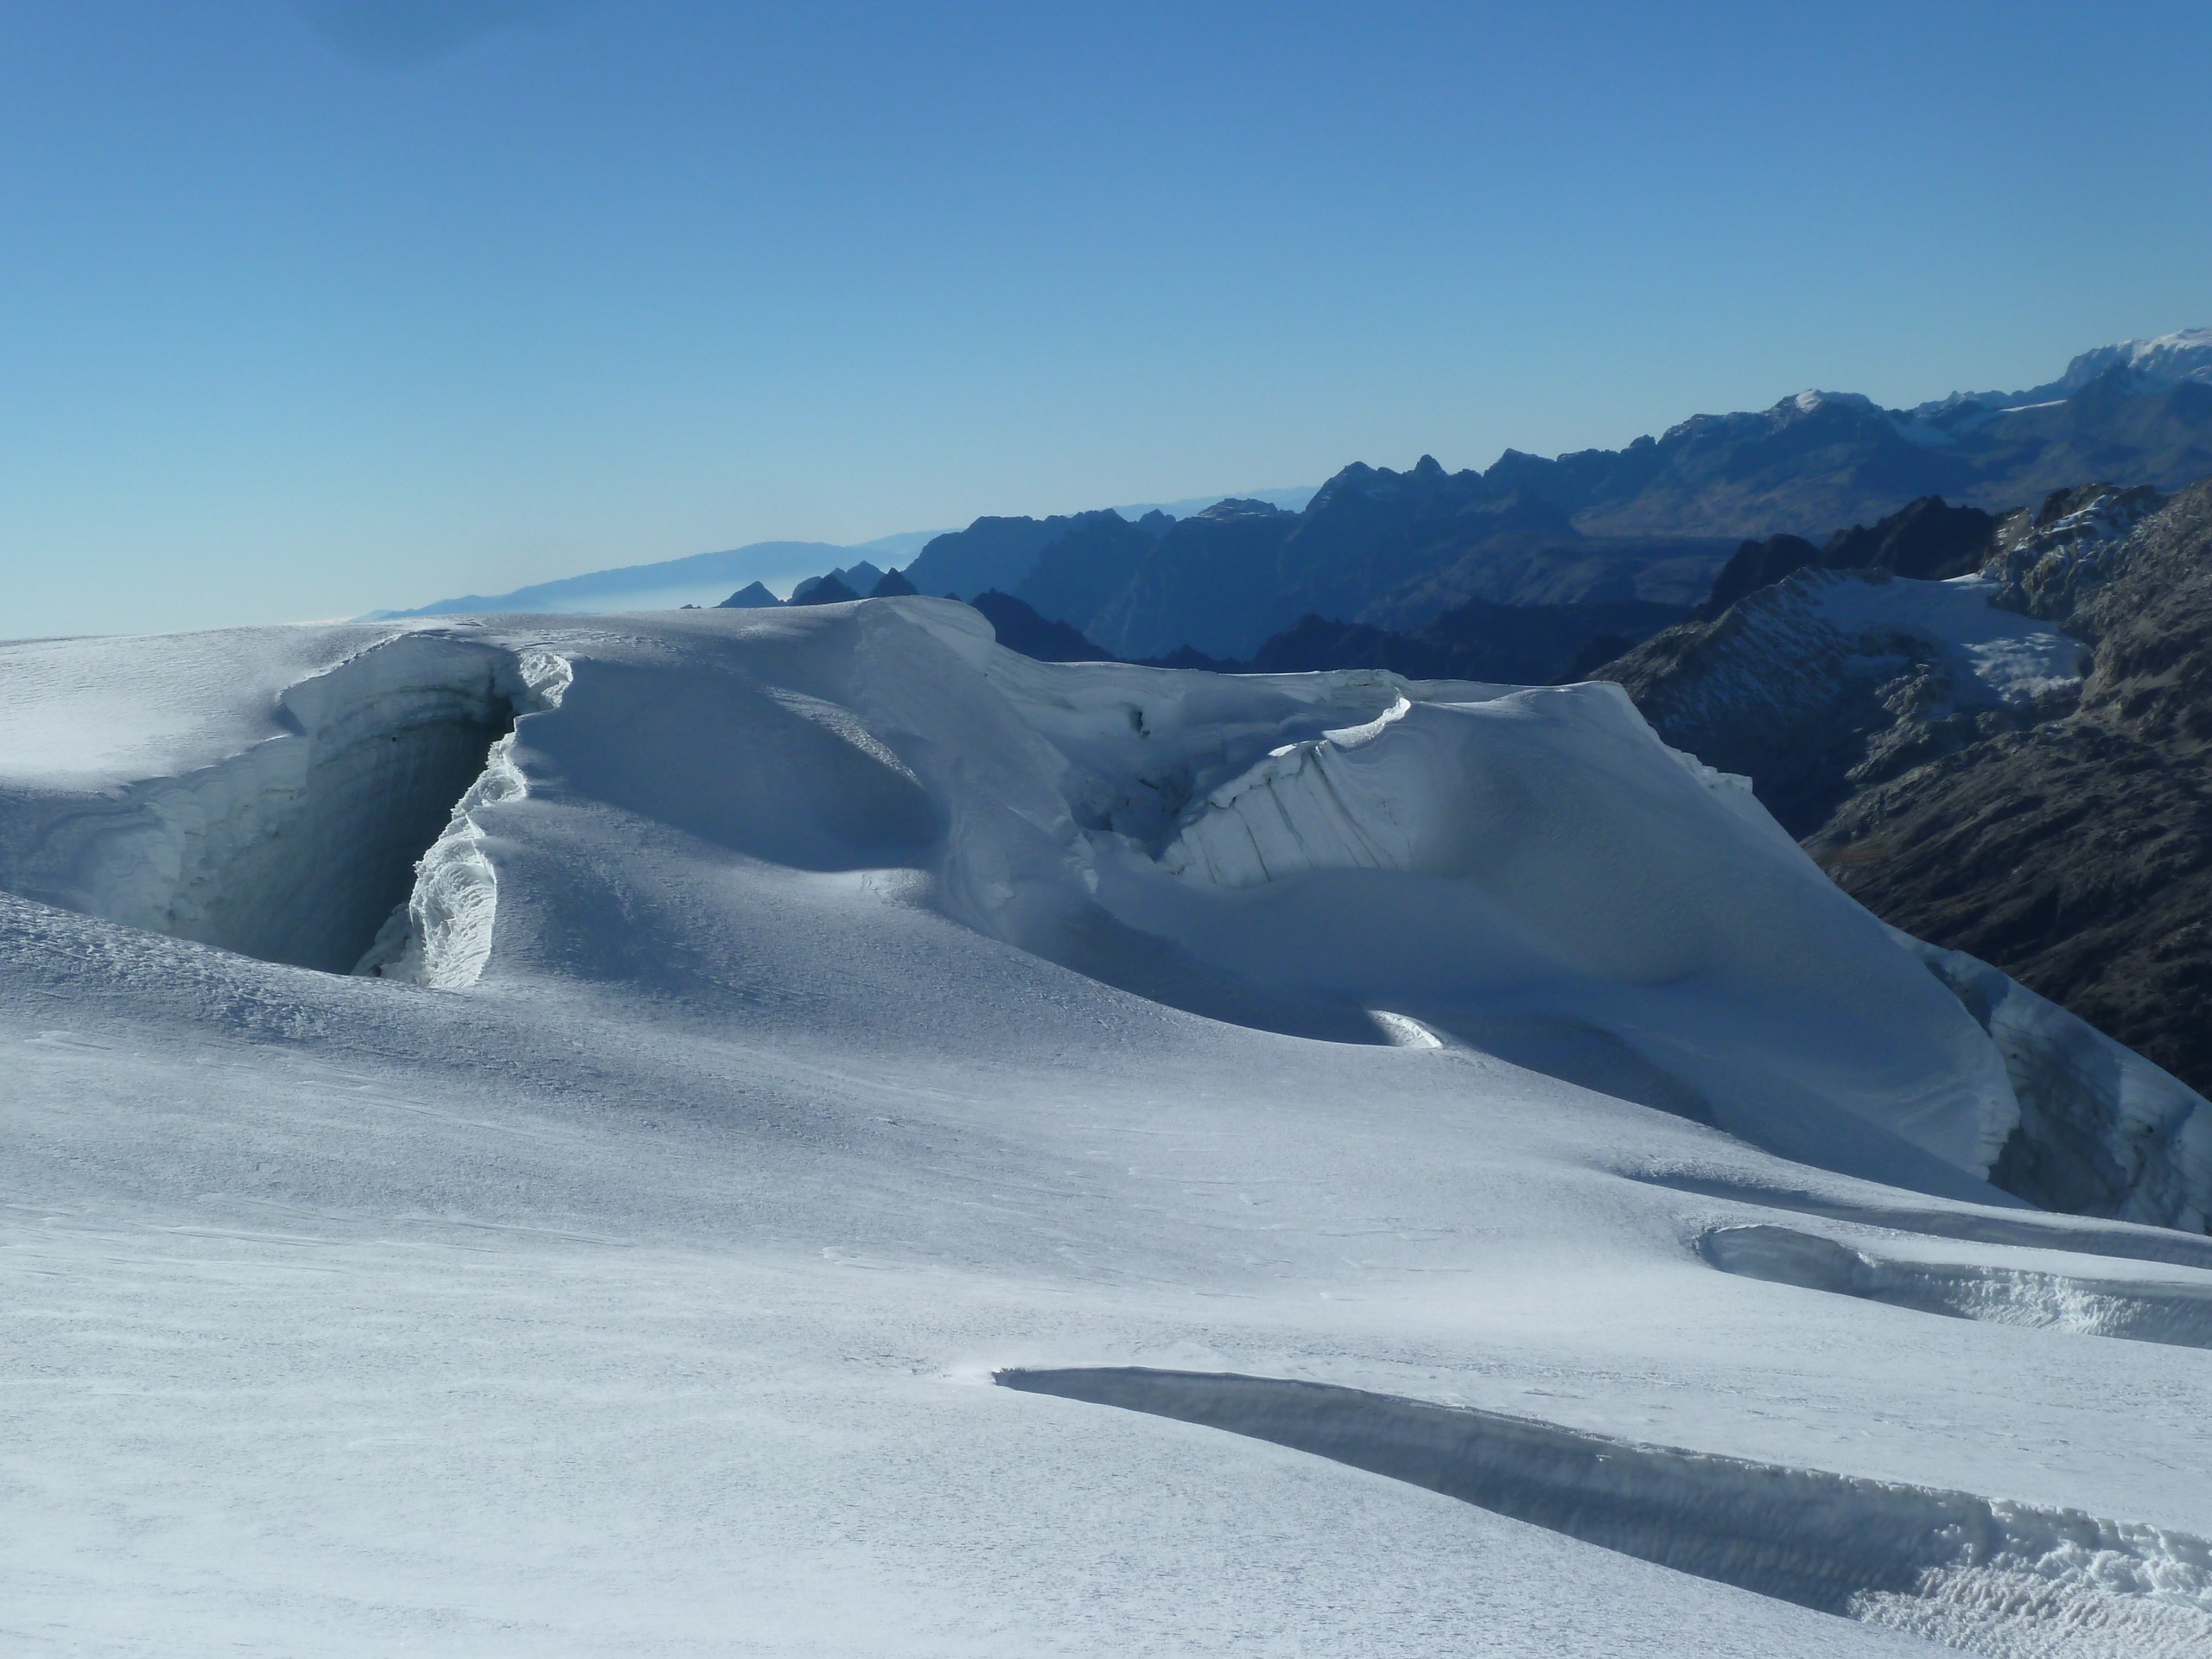
mountain, snow, winter, mountain range, ice, glacier, weather, arctic, season, ridge, summit, crevasse, sports, alps, plateau, piste, icebergs, bolivia, landform, ski touring, arctic ocean, ski mountaineering, geographical feature, mountainous landforms, glacial landform, geological phenomenon, huyana potosi